French Frigate Shoals Airport

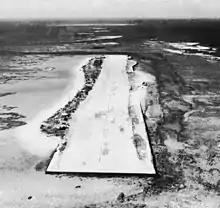
FFS Airfield in 1966

French Frigate Shoals Airport has one runway designated 06/24 with a coral surface measuring 3,000 by 200 feet (914 x 61 m) at an elevation of six feet (2 m) above mean sea level. The runway is closed, except for emergencies, or with prior permission from the United States Fish and Wildlife Service.